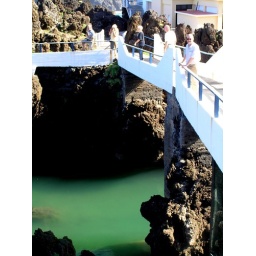
Walkways around the rock pools made for swimming at Porto Moniz.